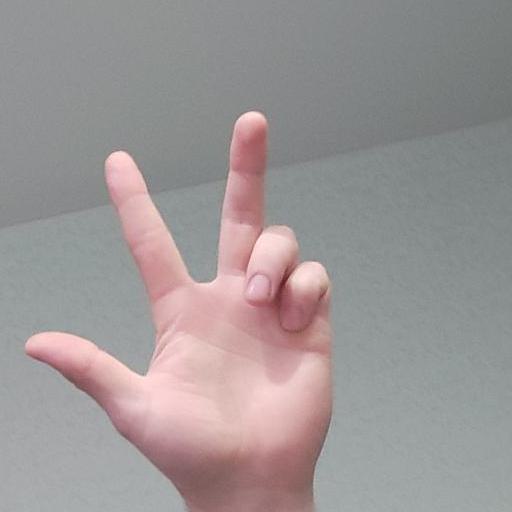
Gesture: three2